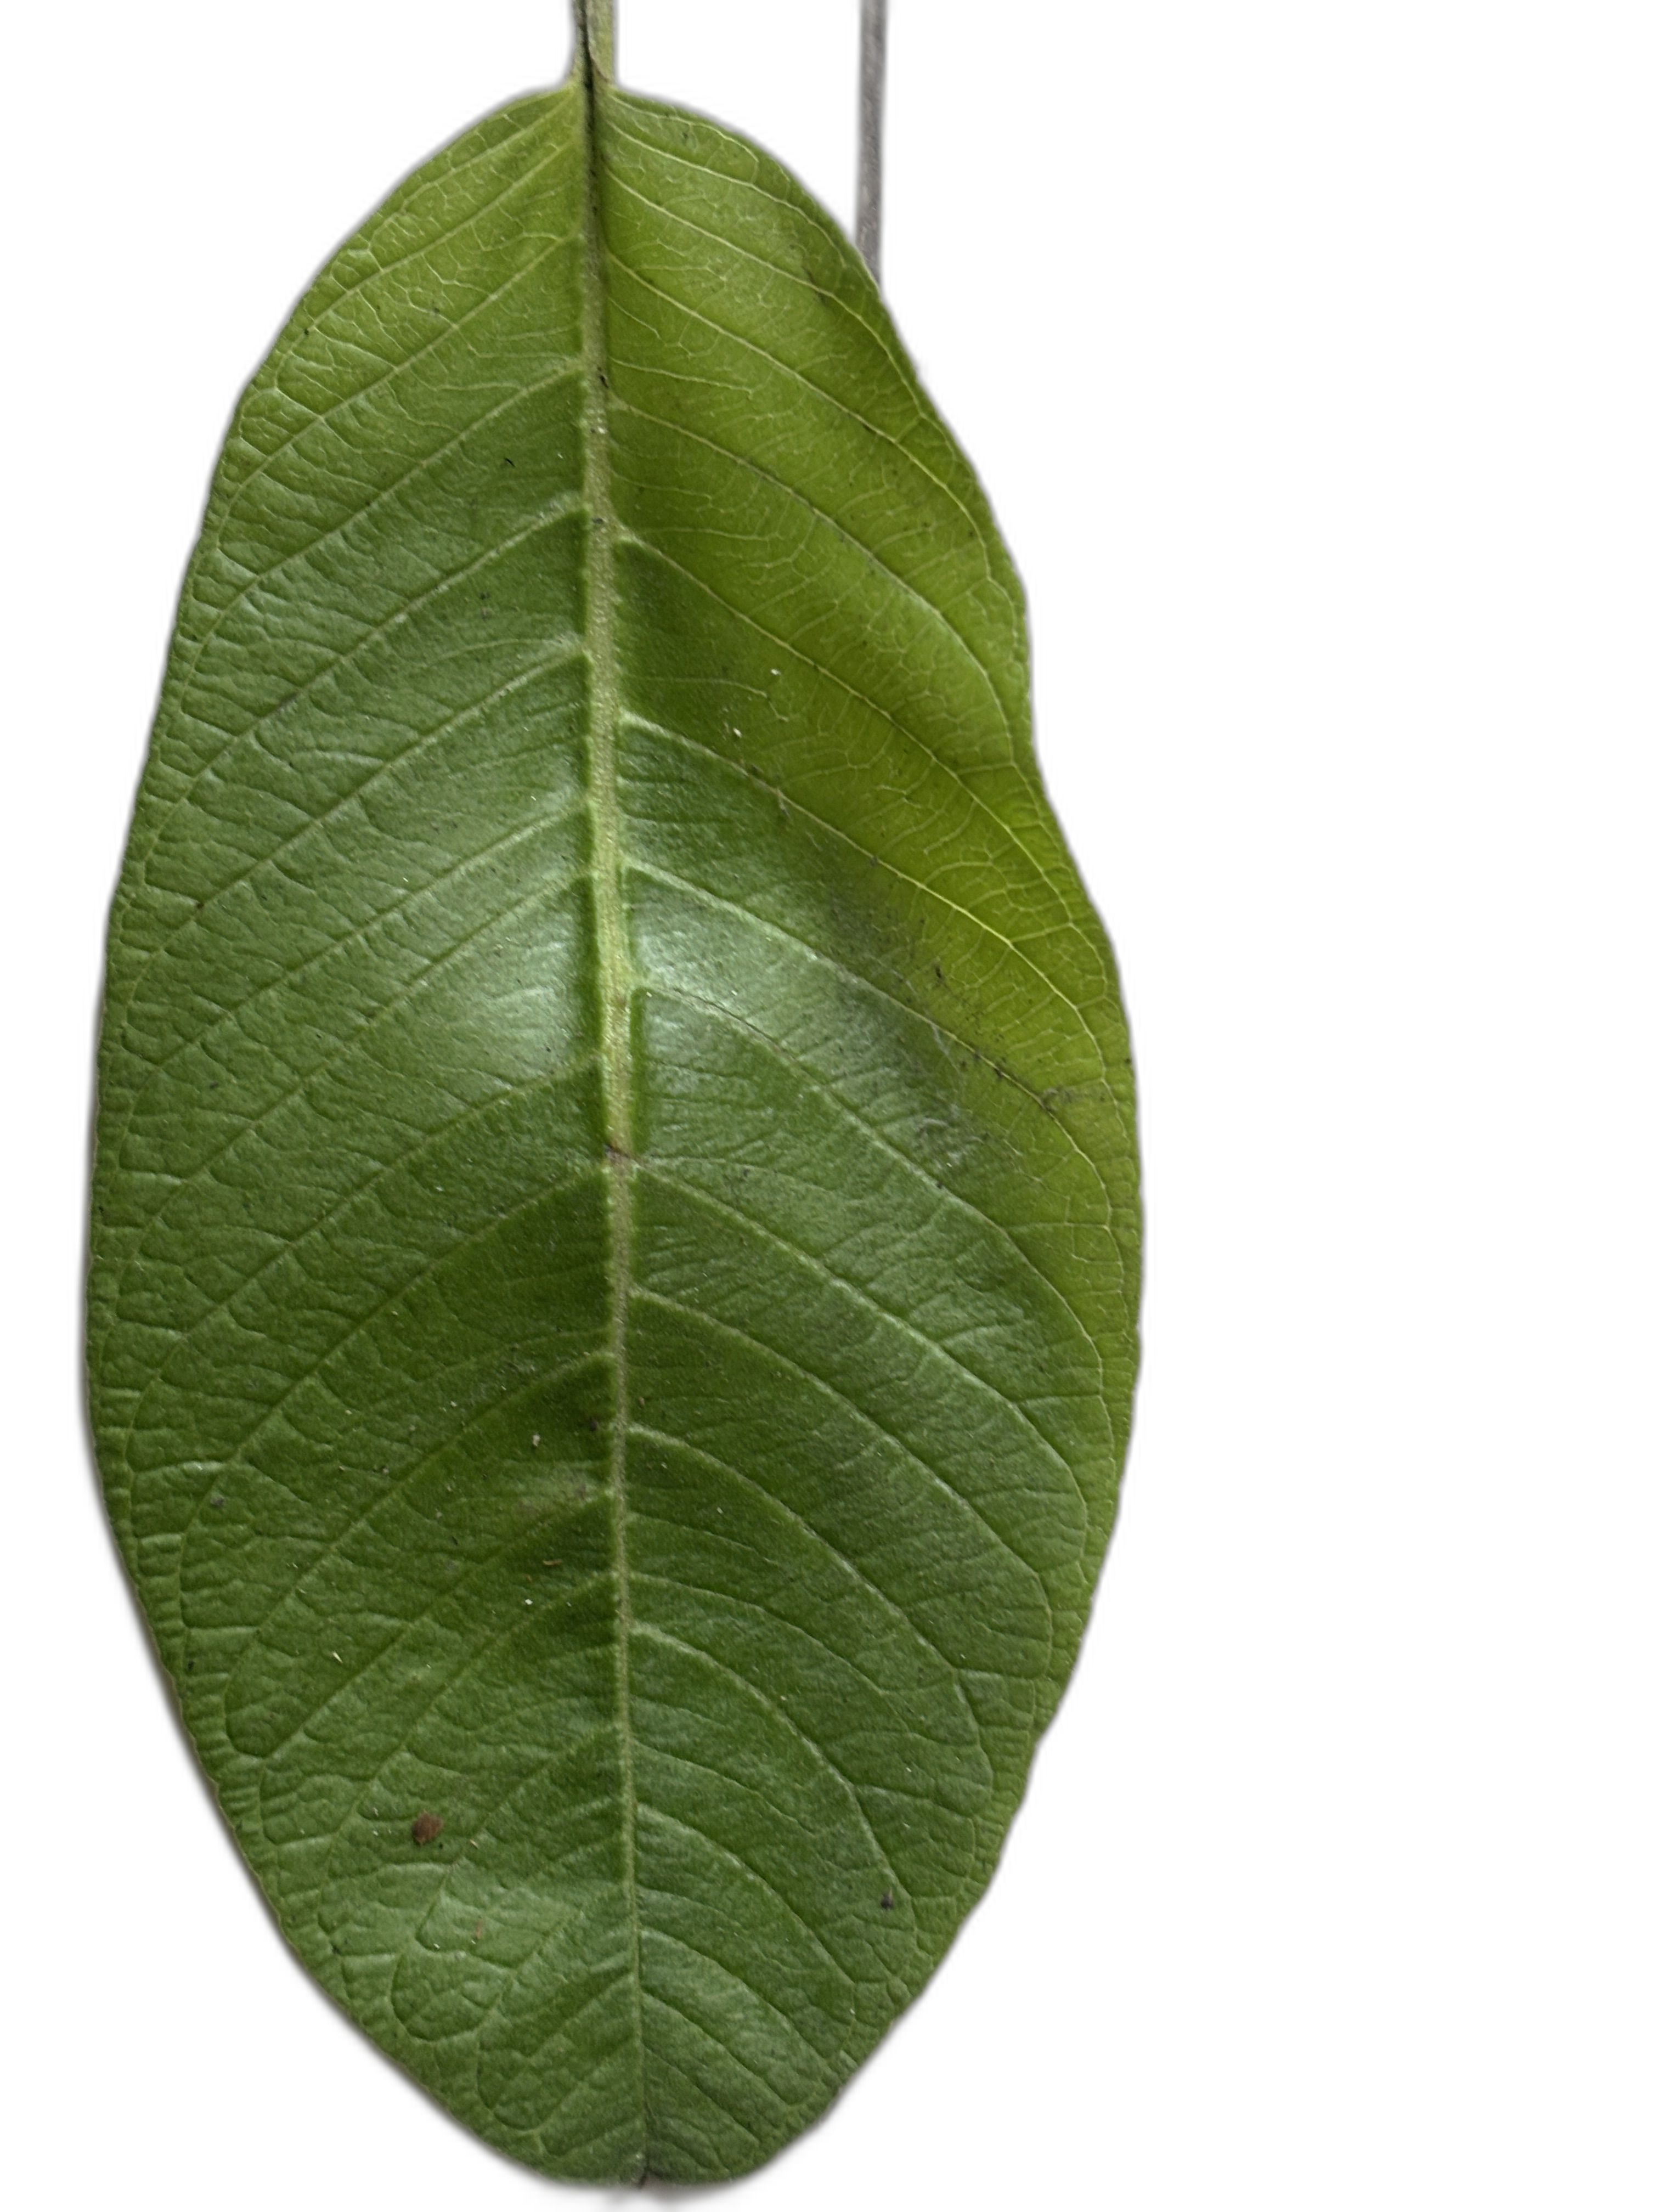
Plant part: leaf
Disease: Healthy